LifeWorks

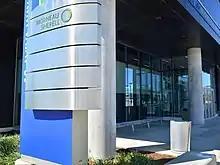
Morneau Shepell office in Markham

LifeWorks, formerly known as Morneau Shepell, was a human resources services and technology company headquartered in Toronto, Ontario, Canada. Established in 1966, LifeWorks served approximately 24,000 clients in North America. Besides North American offices, LifeWorks also had offices outside North America, including Brazil, Australia and the United Kingdom. LifeWorks was a publicly traded company on the Toronto Stock Exchange (TSX: MSI), with market capitalization of $2 billion.